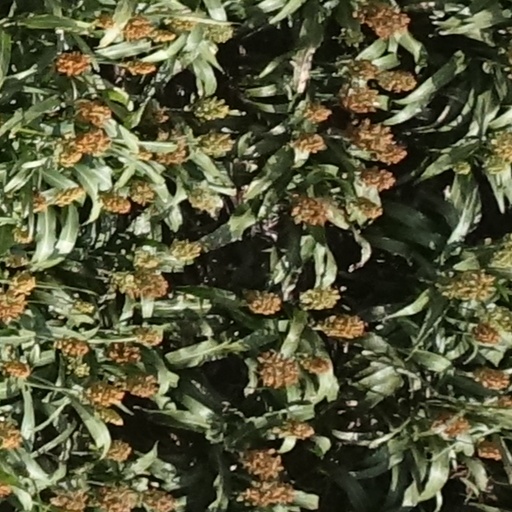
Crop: sorghum